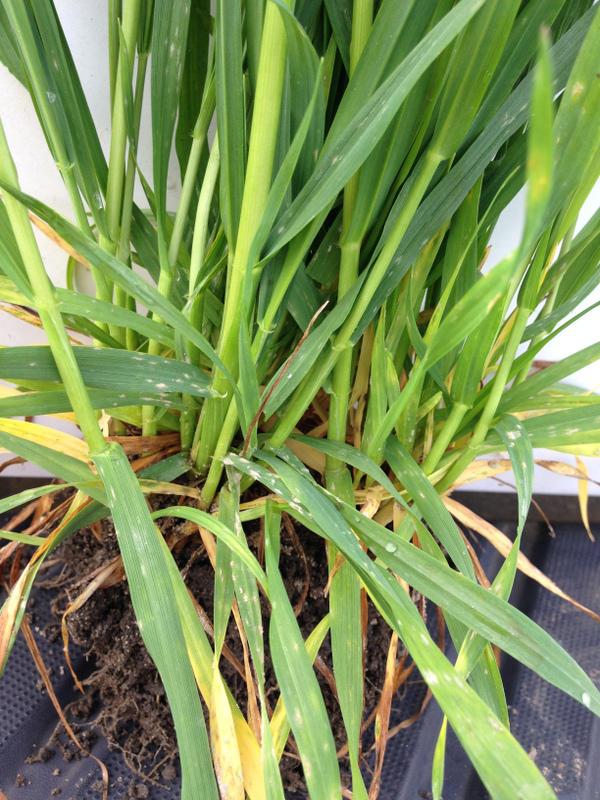
Plant: Wheat
Disease: wheat powdery mildew